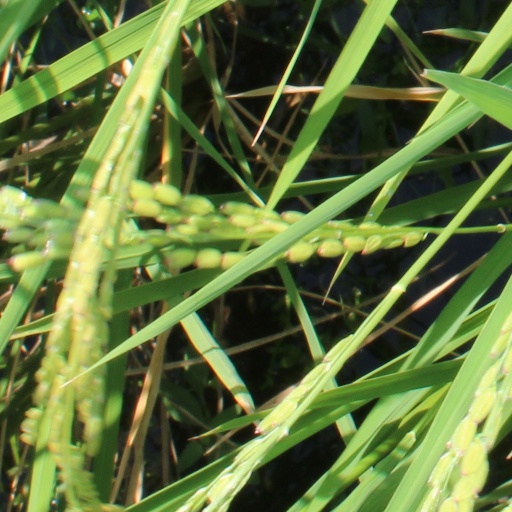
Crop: rice